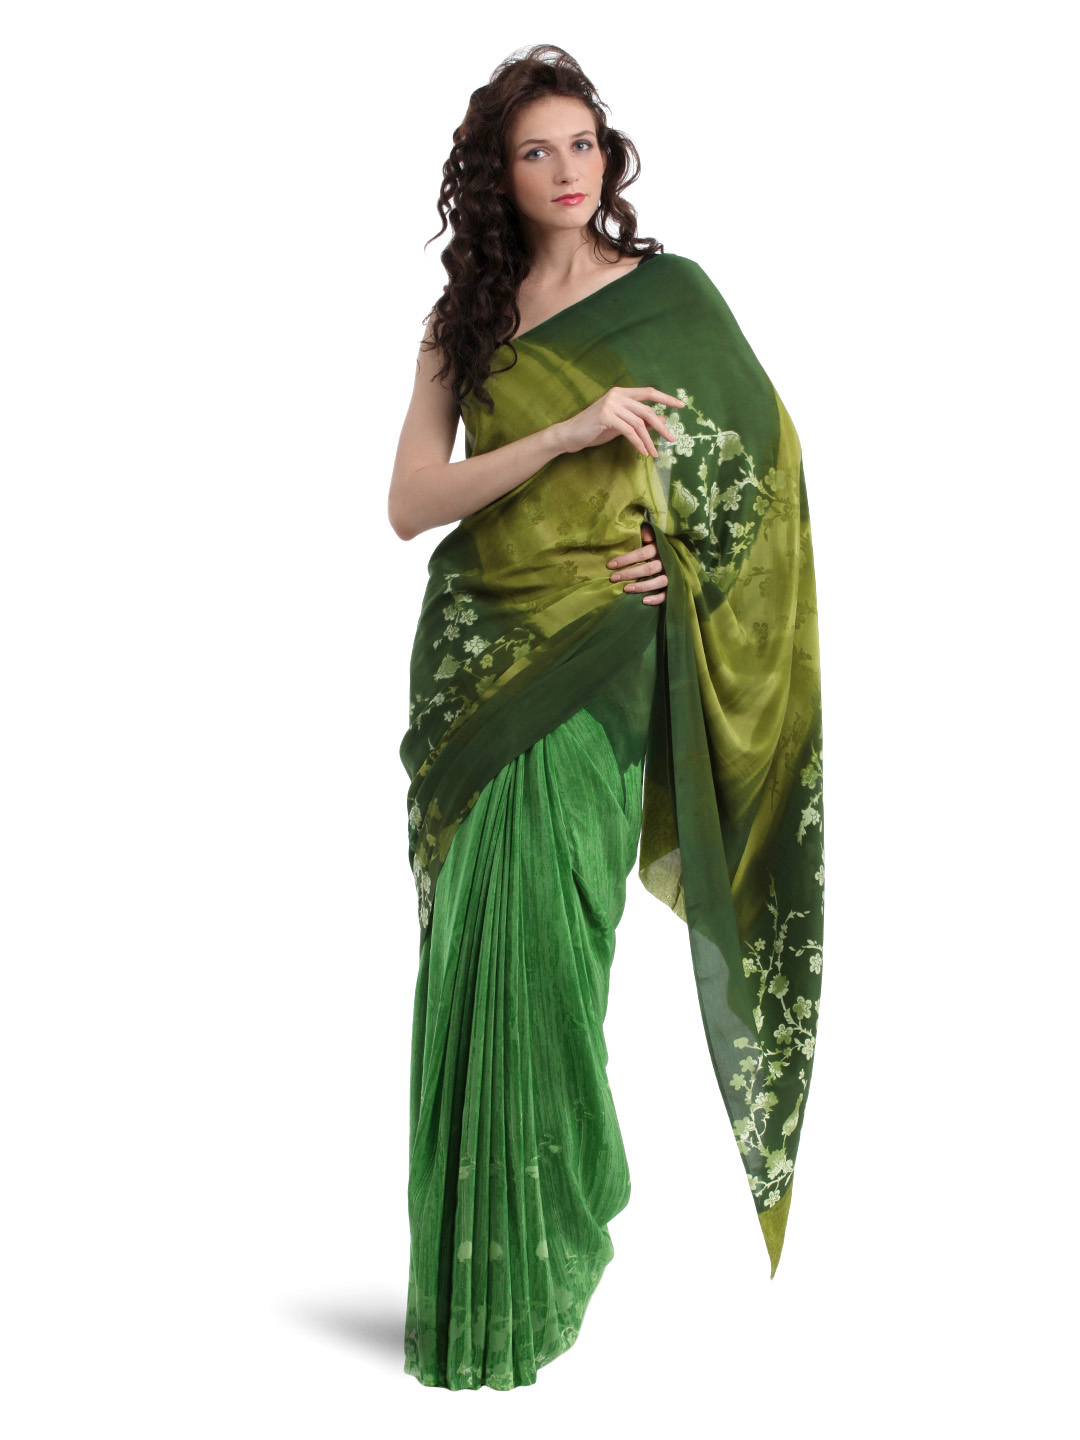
Satya Paul Green Saree
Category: Free Items / Free Gifts / Free Gifts
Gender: Women
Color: Green
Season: Summer 2012
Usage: Ethnic